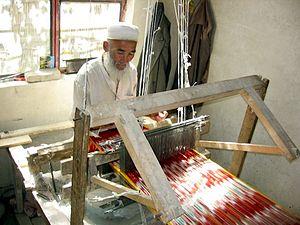
La soie est une fibre protéique naturelle d'origine animale utilisée dans la fabrication d'articles et produits textiles. Les protéines de soie sont de longues macromolécules structurelles composées d'acides aminés dont la répétition donne naissance à une fibre hydrophobe. De nombreux arthropodes produisent de la soie dans des glandes séricigènes, notamment les araignées et les chenilles de certains papillons. La faculté de produire des fibres de soie est apparue plusieurs fois au cours de l'évolution. Si les insectes de presque tous les ordres sécrètent un matériau protéique équivalent, seuls quelques groupes ont développé un véritable comportement de tissage de fils soyeux.